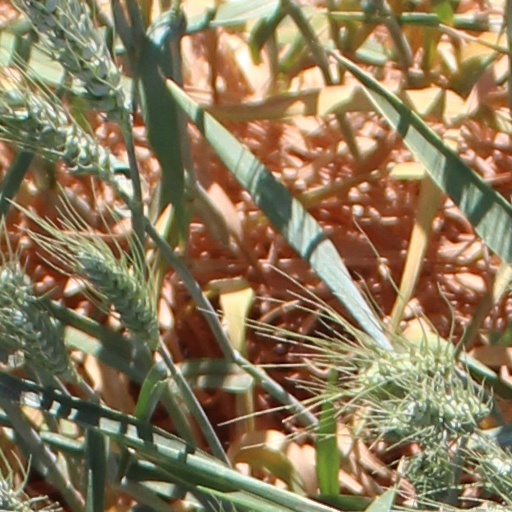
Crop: wheat